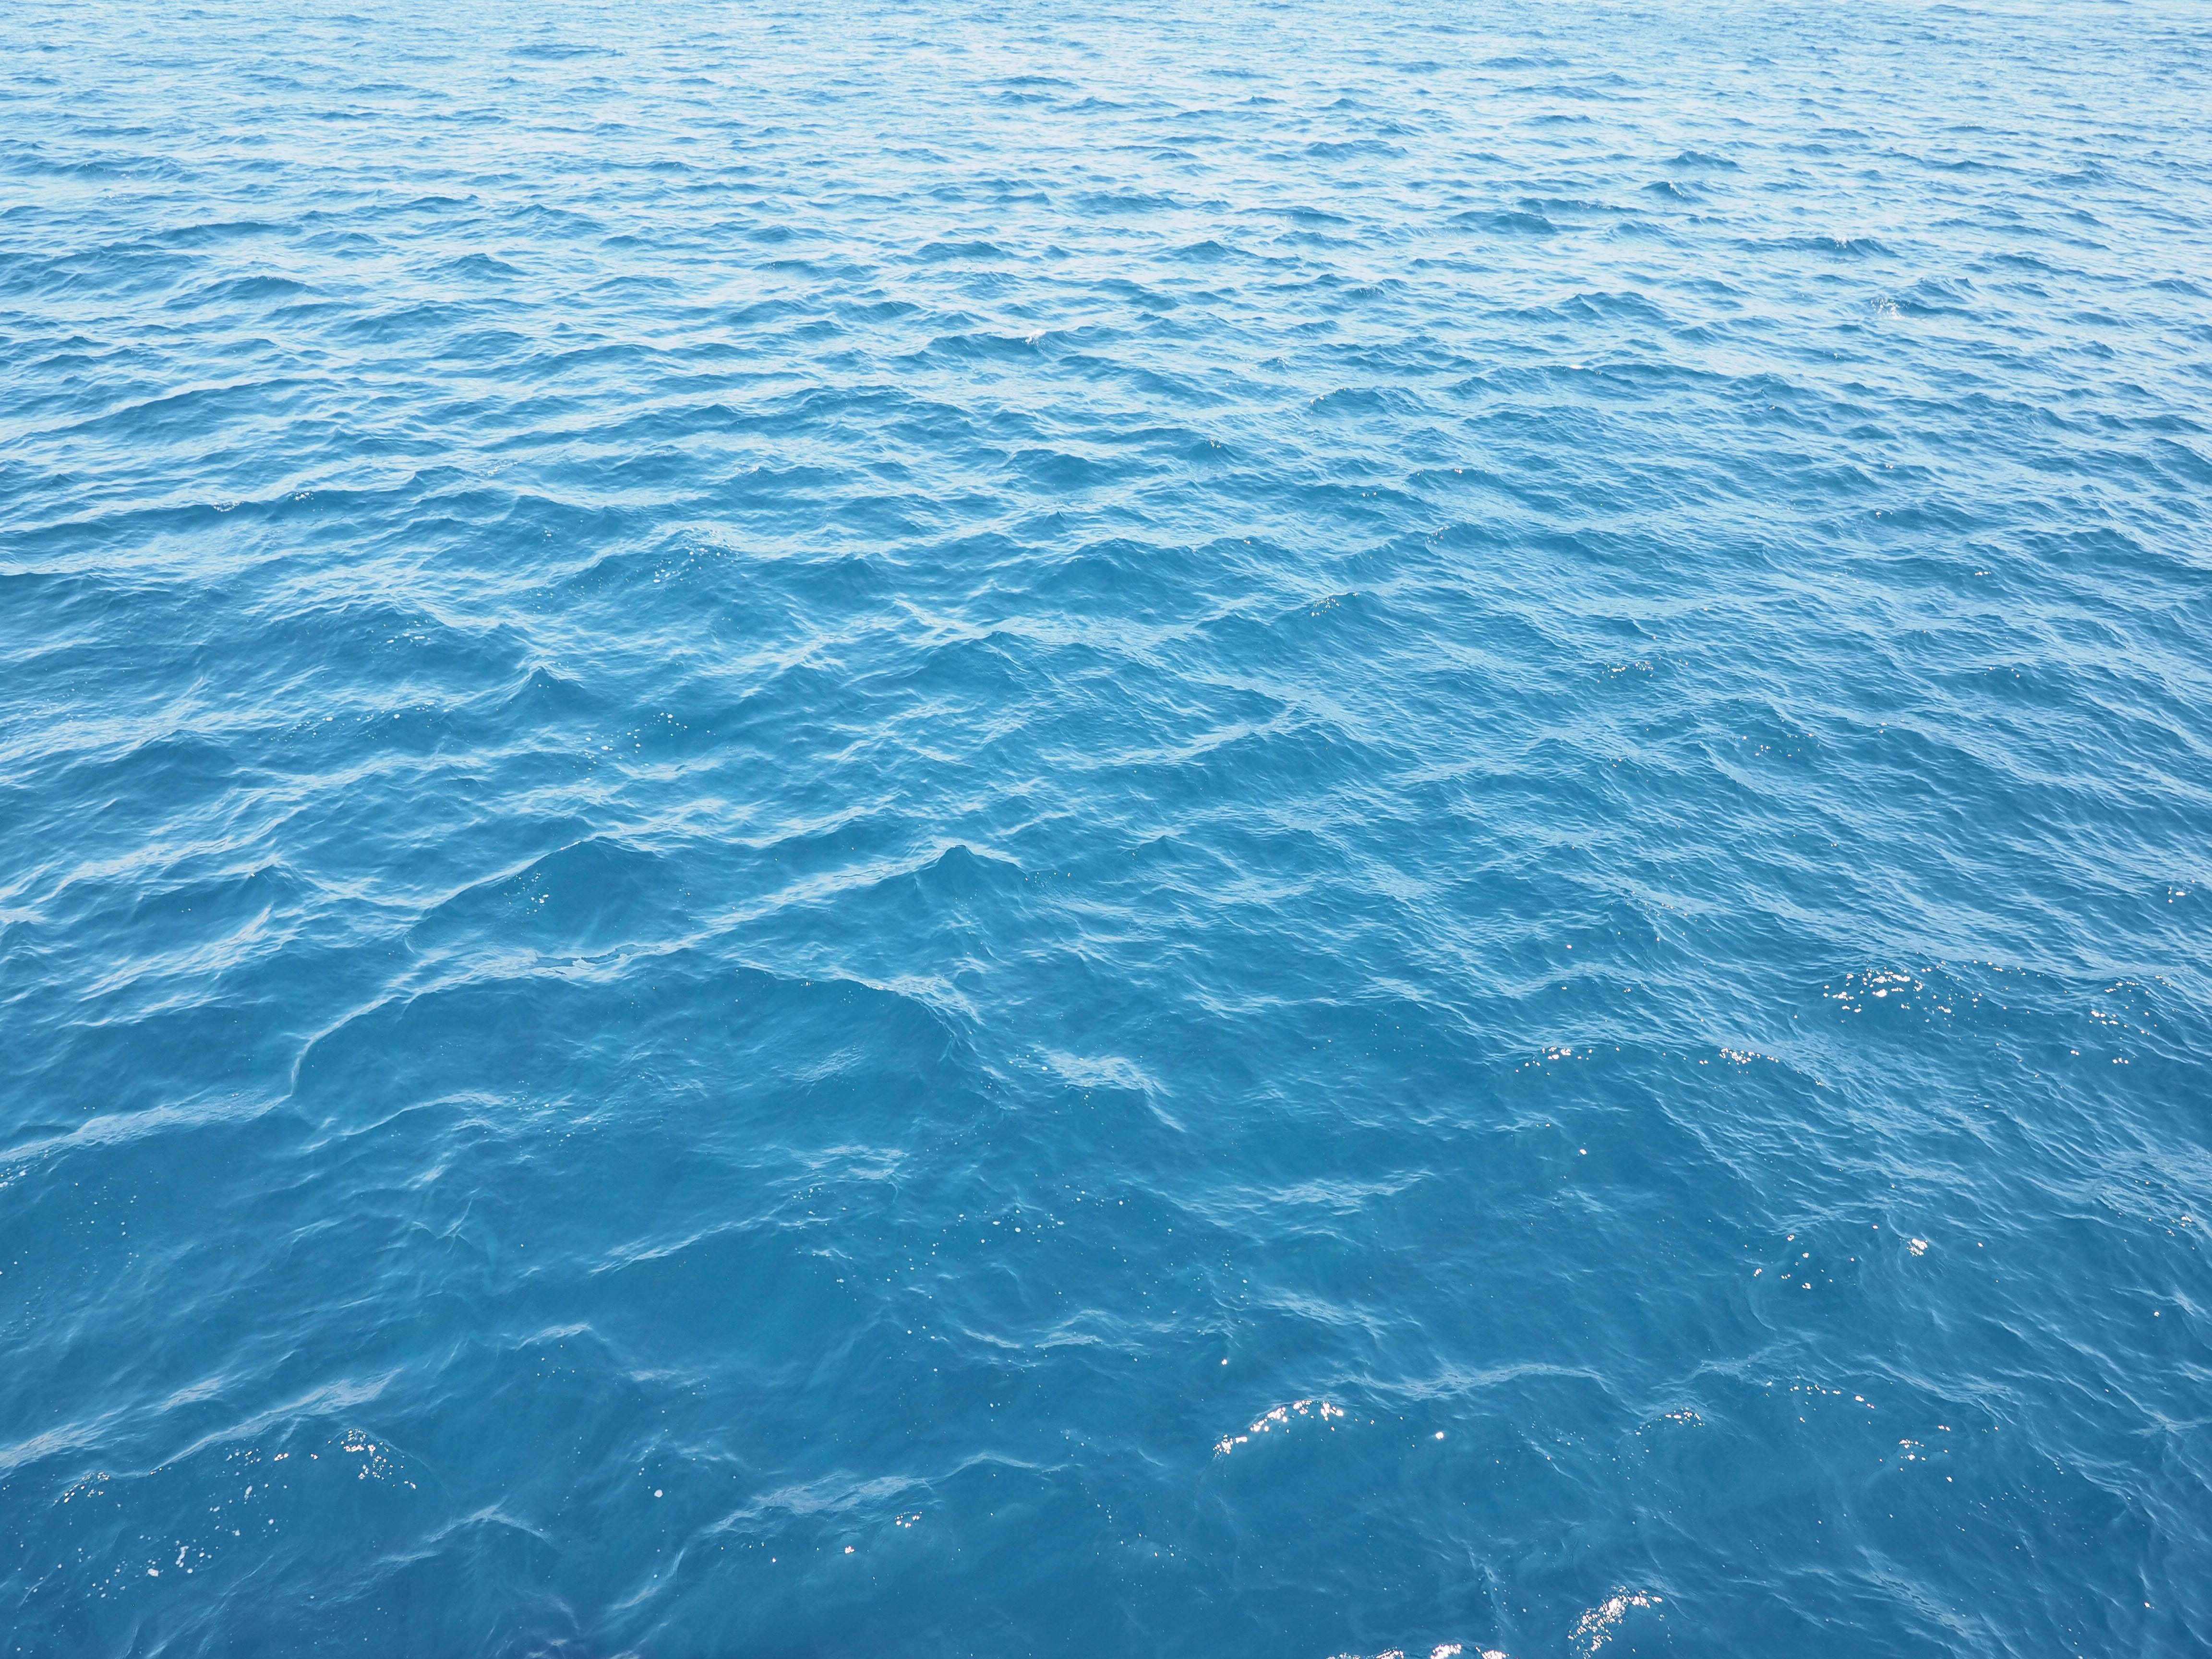
sea, coast, water, ocean, horizon, liquid, wave, lake, blue, background, arctic ocean, wind wave